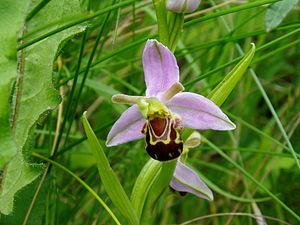
La Mayenne est un département français de la région Pays de la Loire. Ses habitants sont les Mayennais et les Mayennaises. L'Insee et la Poste lui attribuent le code 53. Son chef-lieu est Laval.
La flore du massif des Vosges se répartit entre un étage collinéen, un étage montagnard et un étage subalpin. L'étage collinéen s'étend jusqu'à 500 mètres d'altitude environ. Entre 500 et 1 000 mètres se situe l'étage montagnard, puis au-delà, l'étage subalpin dont le point culminant est le Grand Ballon, à 1 424 mètres. Les différentes conditions environnementales sont à l'origine d'une végétation variée. Du fait de l'orientation nord-sud de la zone montagneuse, il existe un contraste marqué entre l'est et l'ouest, les vents d'ouest apportant les précipitations qui tombent en abondance sur le versant lorrain et les sommets, alors que le versant alsacien est plus sec.
Jean Houzeau de Lehaie est un naturaliste belge qui a consacré sa vie entière à l'étude des bambous, à l’introduction de nouvelles espèces venues essentiellement du Japon, de la Chine puis de l'Inde et à leur acclimatation en Belgique dans sa propriété de l’Ermitage située près de Mons. Il est le fils d'Auguste Houzeau de Lehaie et le neveu de Jean-Charles Houzeau de Lehaie.
Une pelouse est, du point de vue botanique, une formation végétale formée d'espèces herbacées de faible hauteur, essentiellement des graminées, comme les prairies ou les gazons. Laissant le sol à nu par endroits, elle peut être parsemée de rares petits arbrisseaux. Elles accueillent une riche biodiversité et abritent des végétaux très différents, quelquefois endémiques voire rares.